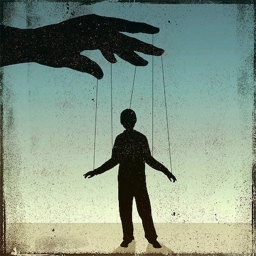
a silhouetted man being controlled by a code